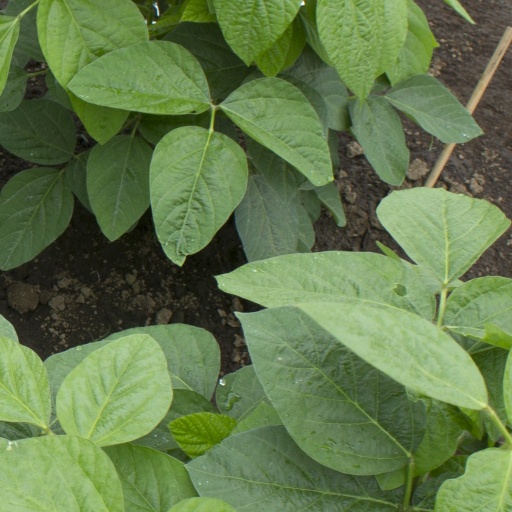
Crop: soybean